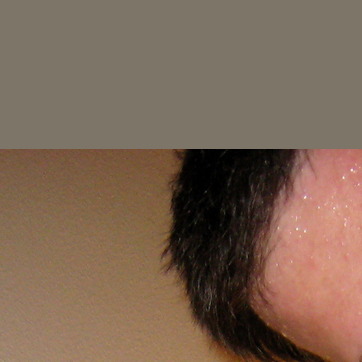
Material: hair